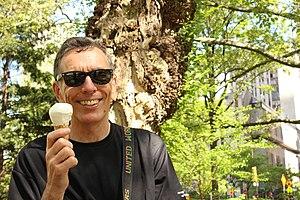
David J. McNally est un politologue et activiste marxiste canadien, actuellement professeur de science politique à l'Université York de Toronto.